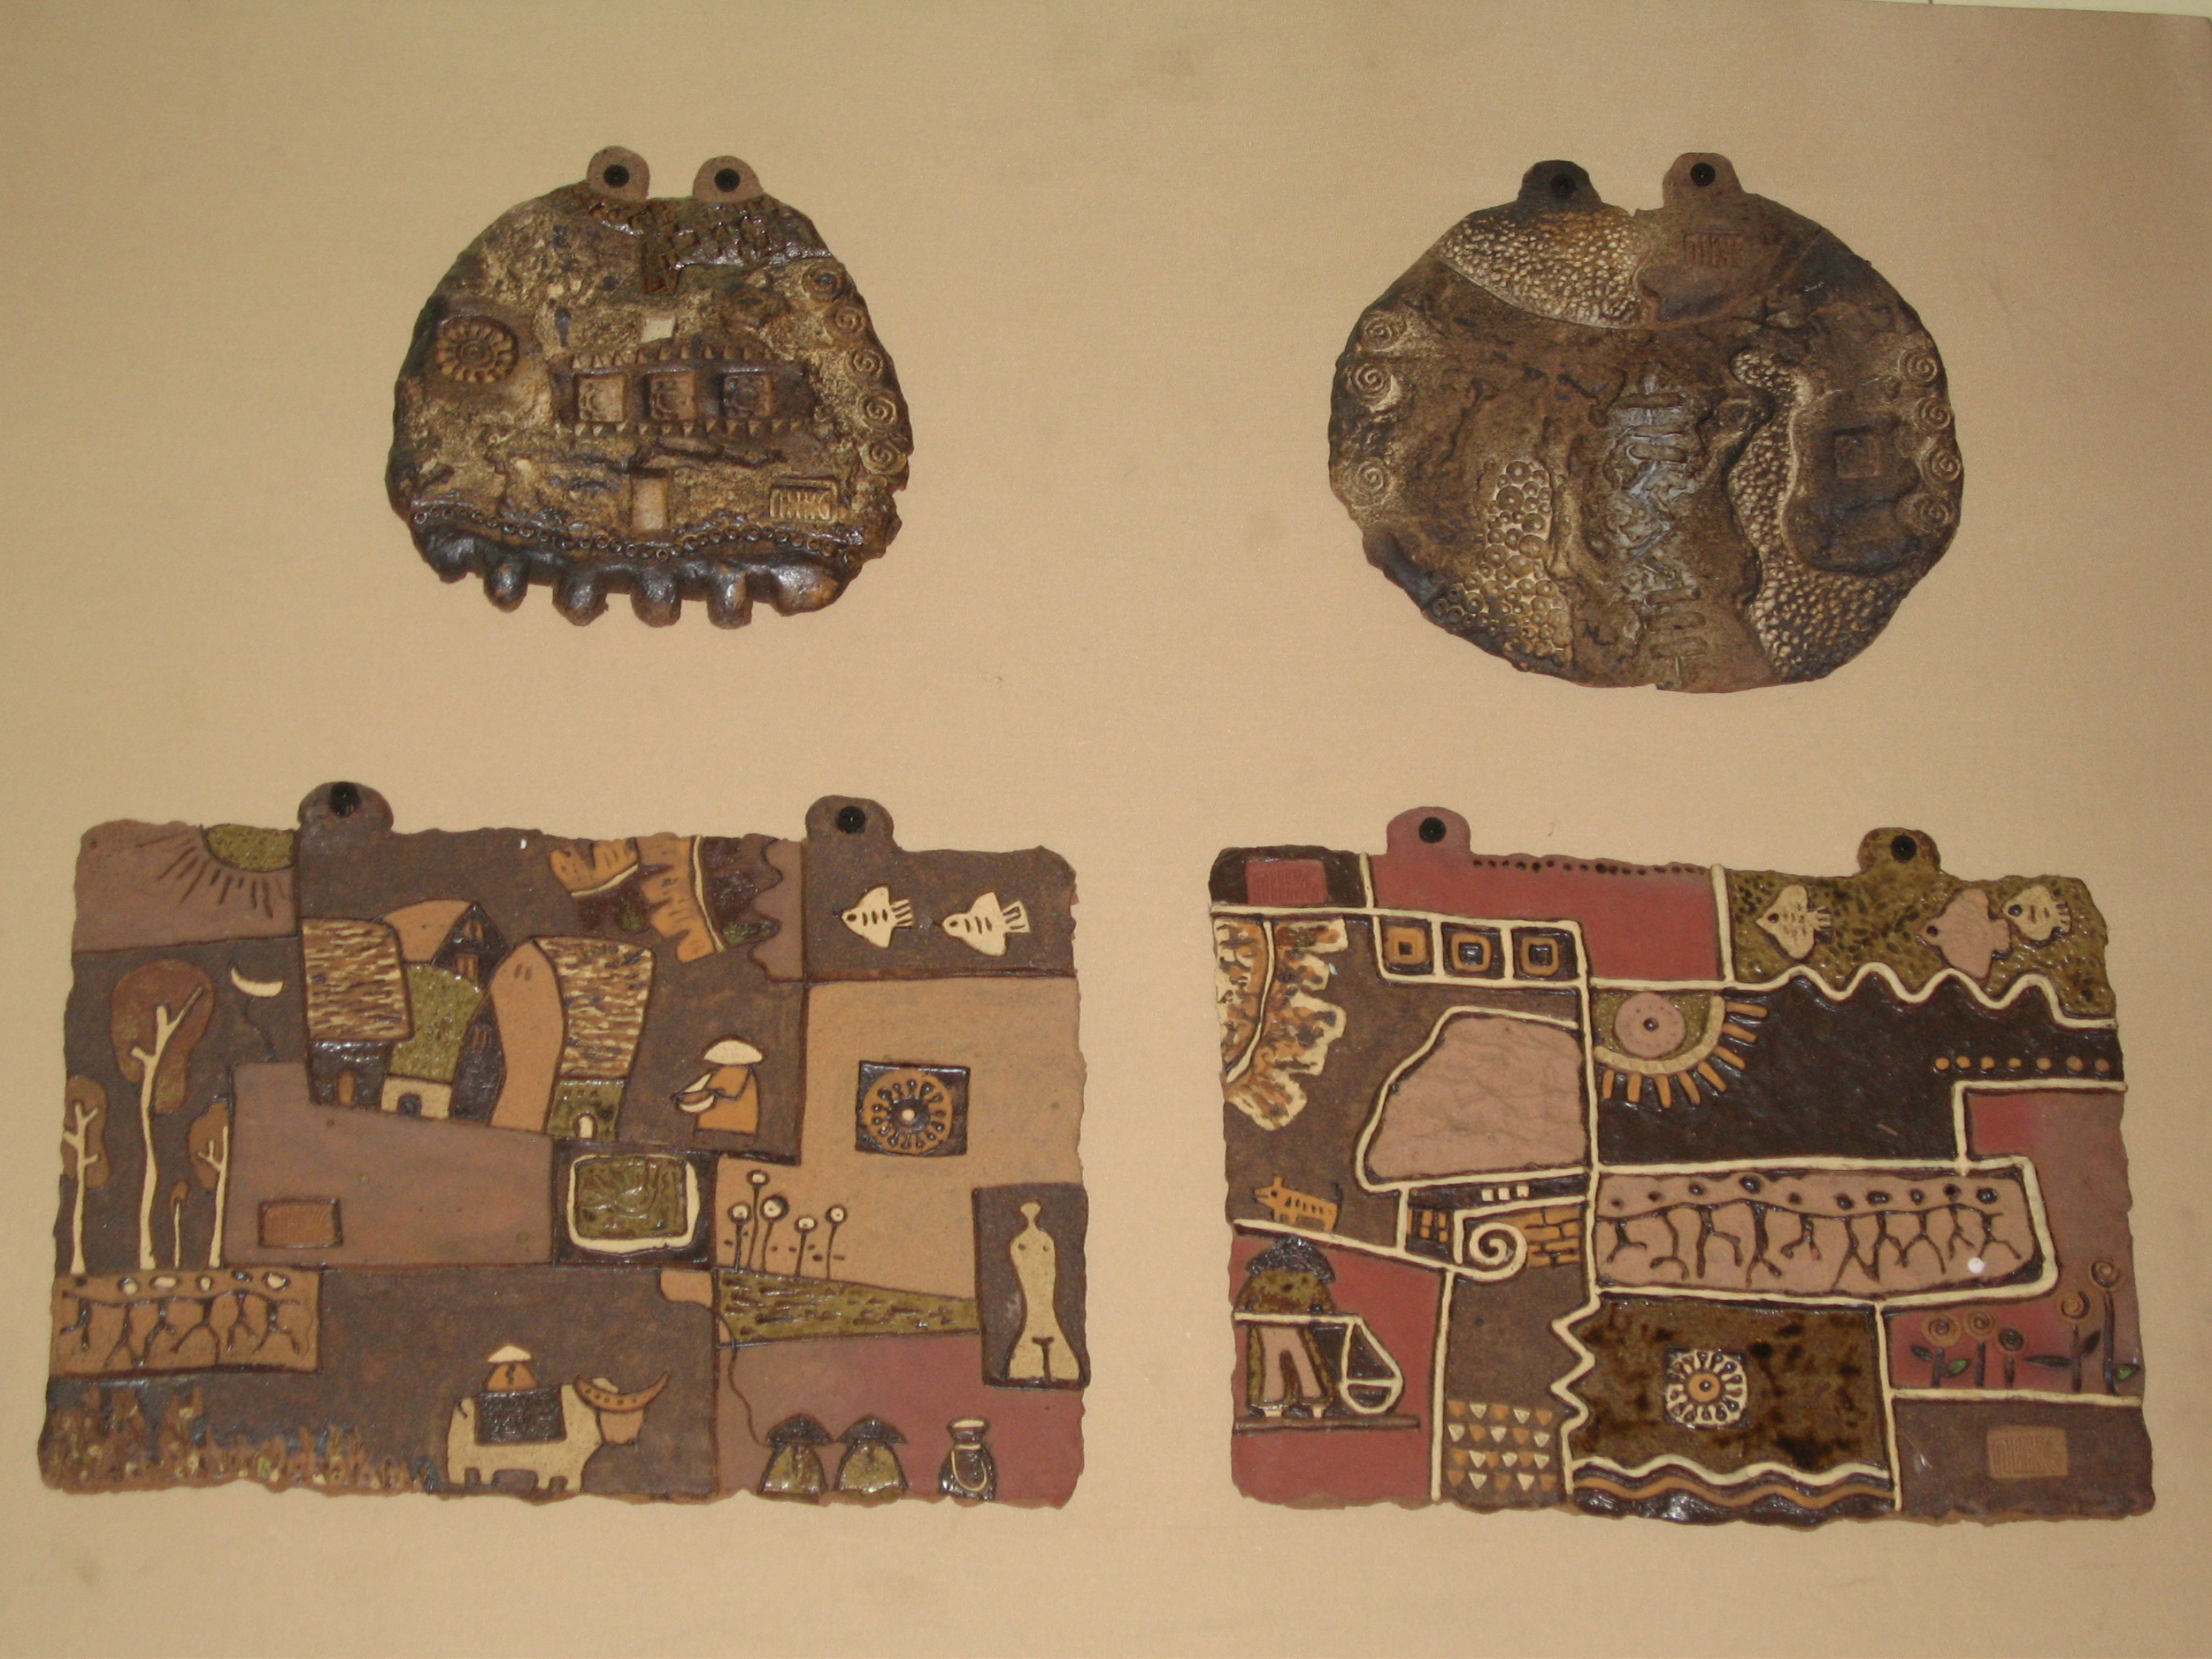
user: text: Màu sắc chủ đạo của các tác phẩm nghệ thuật này là gì?
assistant: text: Màu nâu đất và các tông màu tự nhiên khác.

user: text: Có tổng cộng bao nhiêu tác phẩm nghệ thuật được treo trên tường trong hình?
assistant: text: Bốn.

user: text: Trong tác phẩm hình chữ nhật phía dưới bên trái, con vật mà một người đang cưỡi là con gì?
assistant: text: Một con trâu hoặc bò.

user: text: Phong cách nghệ thuật của các tác phẩm này gợi lên chủ đề hay truyền thống văn hóa nào?
assistant: text: Phong cách nghệ thuật dân gian, tái hiện cuộc sống làng quê truyền thống hoặc văn hóa bản địa.

user: text: Trong hai bức tranh hình chữ nhật phía dưới, có những loại sinh vật nào được khắc họa và chúng thể hiện hoạt động gì?
assistant: text: Các sinh vật bao gồm con người (đi bộ, cưỡi trâu/bò, cân hàng, đứng), cá và một con vật nhỏ (có thể là chó hoặc lợn). Chúng thể hiện các hoạt động sinh hoạt thường ngày của làng quê như đi lại, làm nông, trao đổi hàng hóa và các biểu tượng về thiên nhiên.